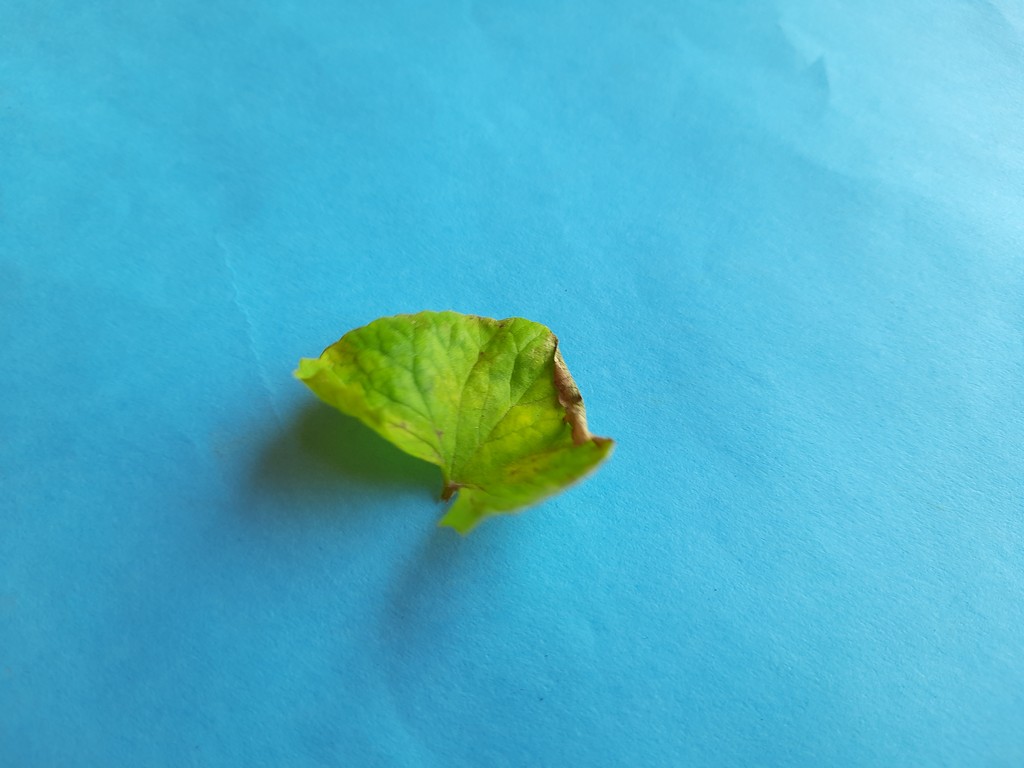
Label: Unhealthy